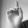
ASL letter: D